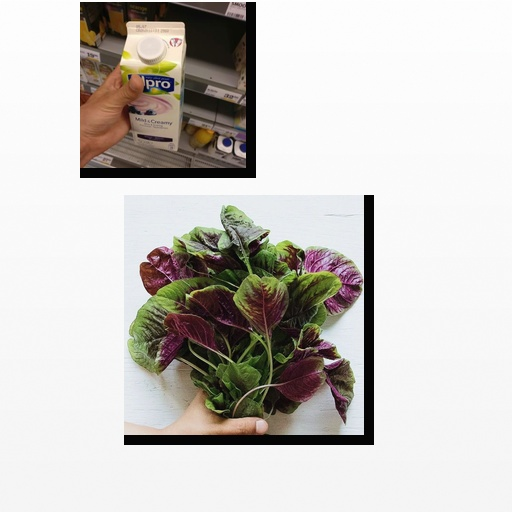
Food items: blueberry_soy_yogurt, amaranth